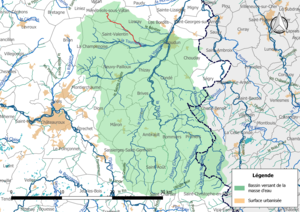
Carte de la masse d'eau «
La Petite Tournemine, également dénommée « ruisseau de villeneuve », est un cours d'eau français qui coule dans le département de l'Indre. C'est un affluent de la Tournemine en rive gauche et donc un sous-affluent de la Loire.